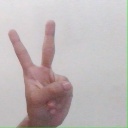
अक्षर: क